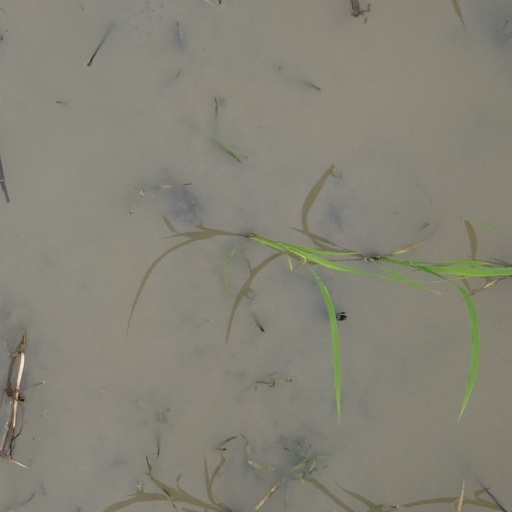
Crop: rice